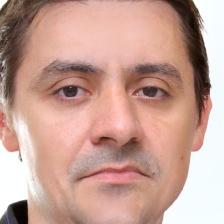
Label: faces